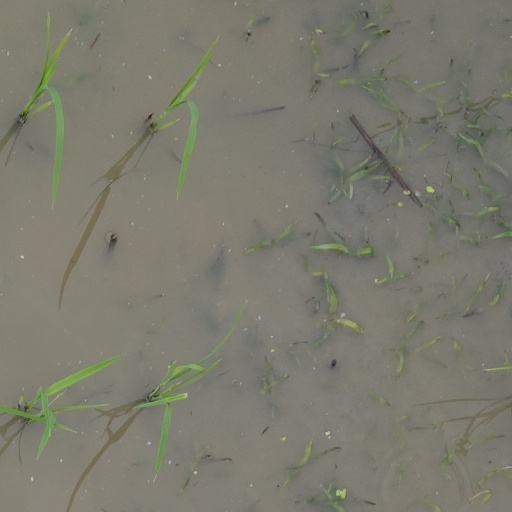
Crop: rice